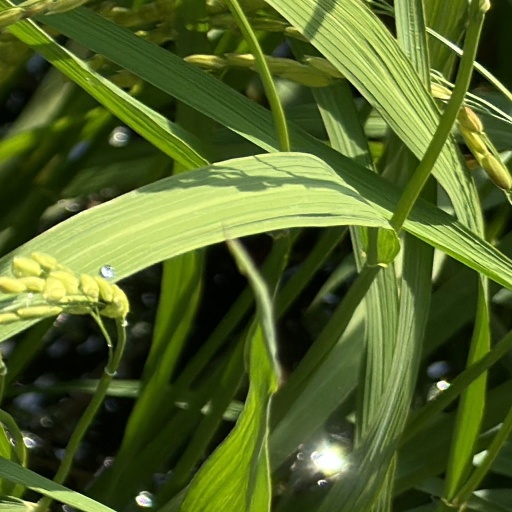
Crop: rice